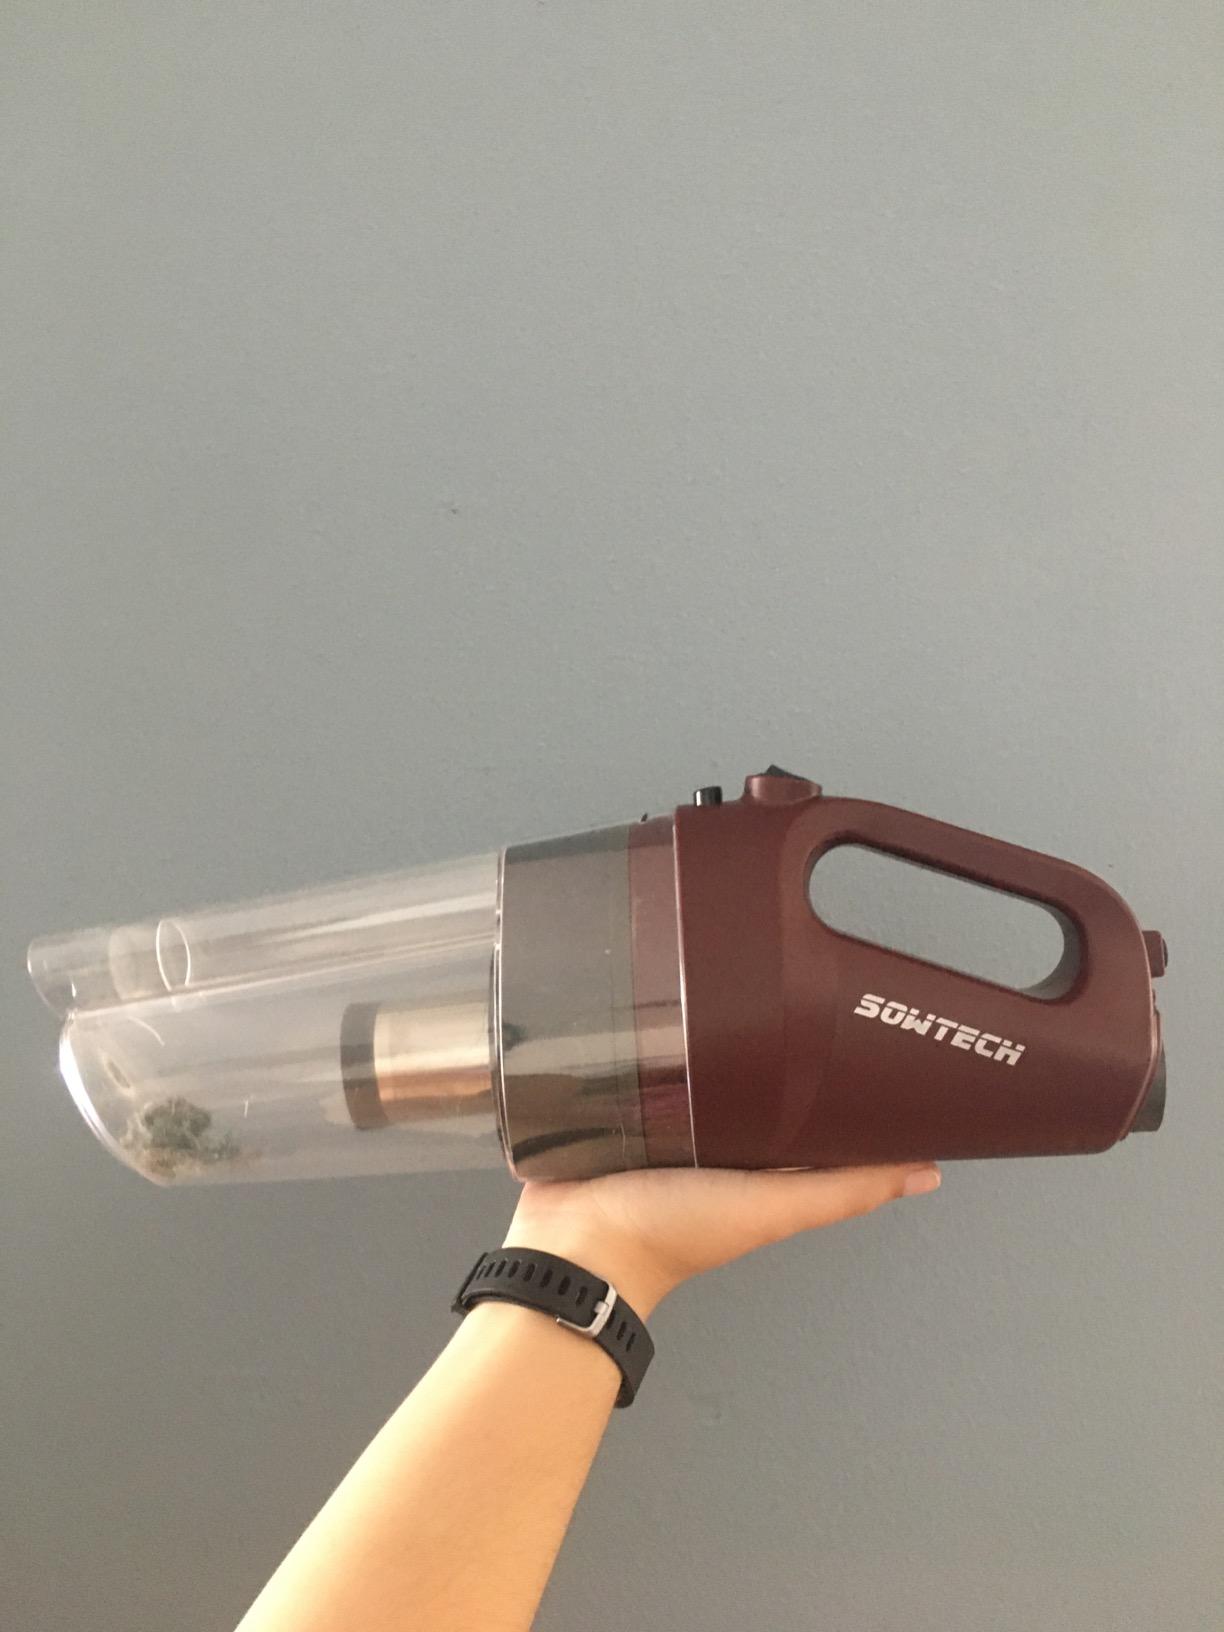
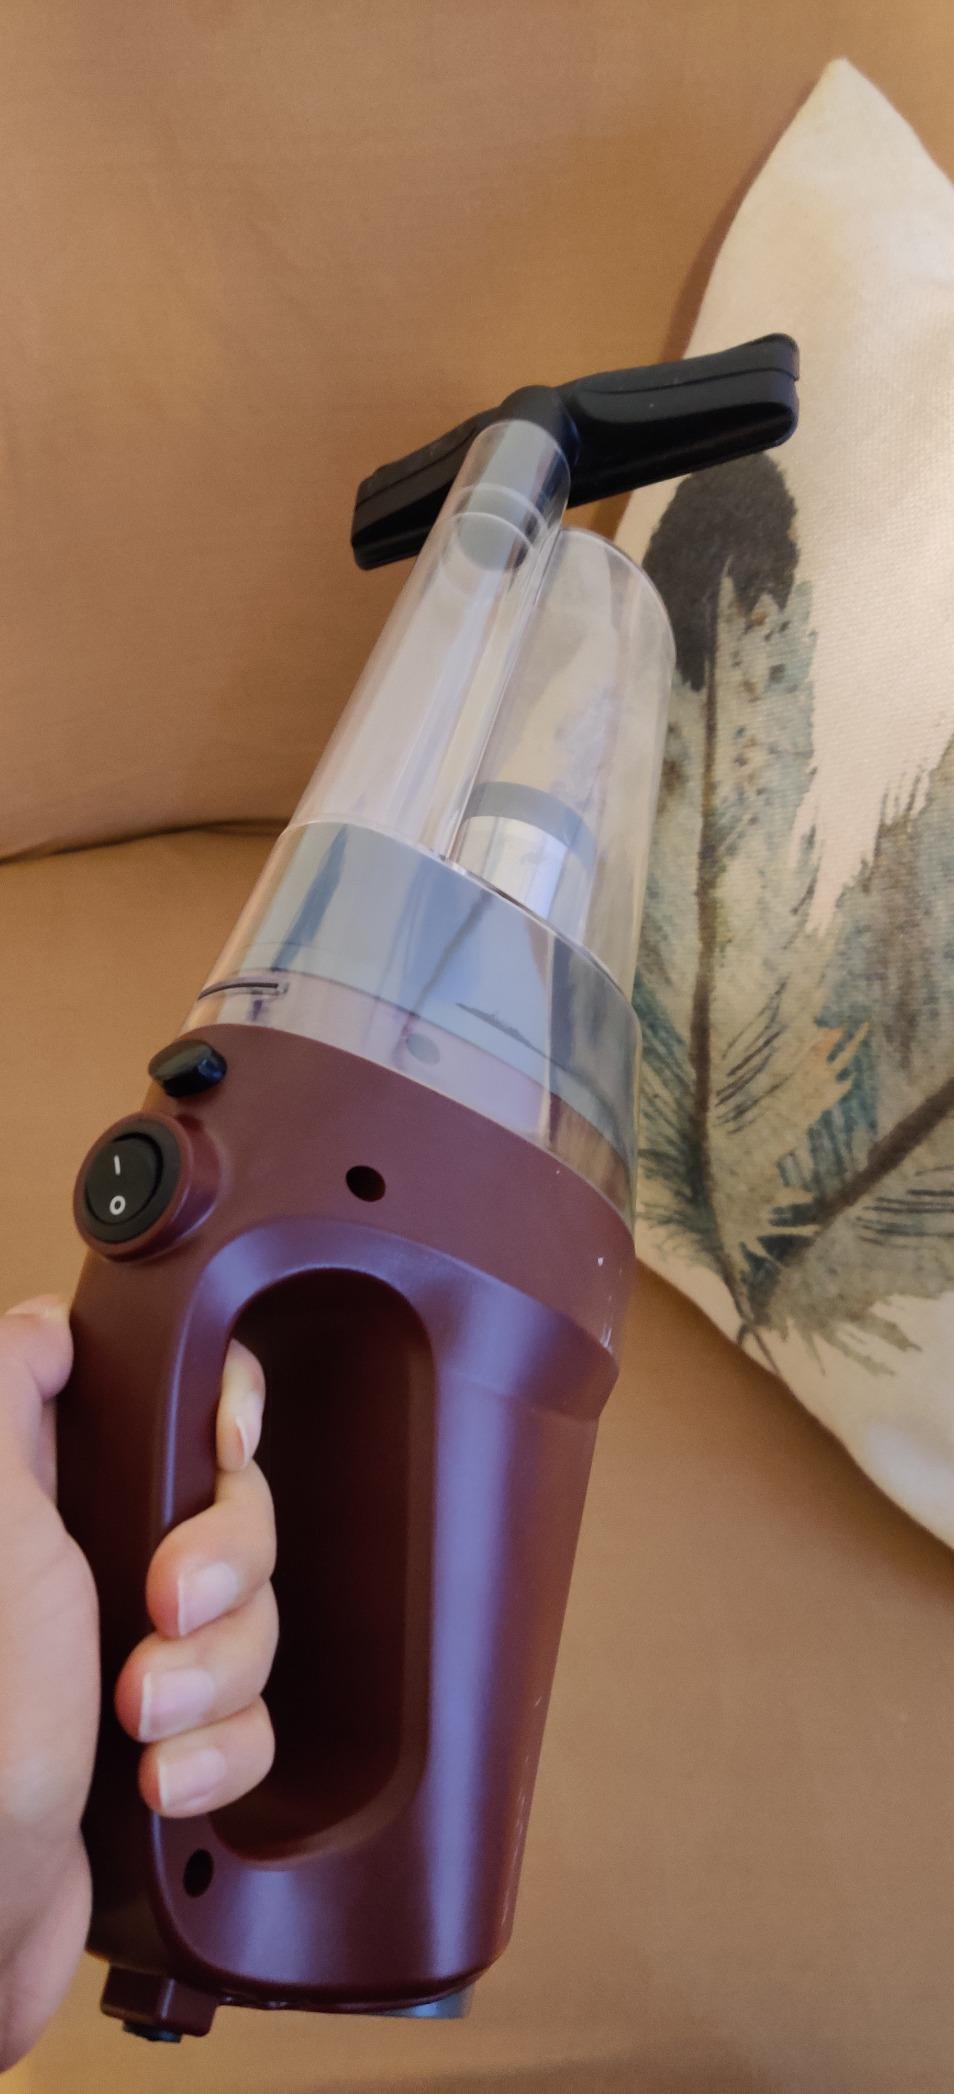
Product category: items_vacuum
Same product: yes